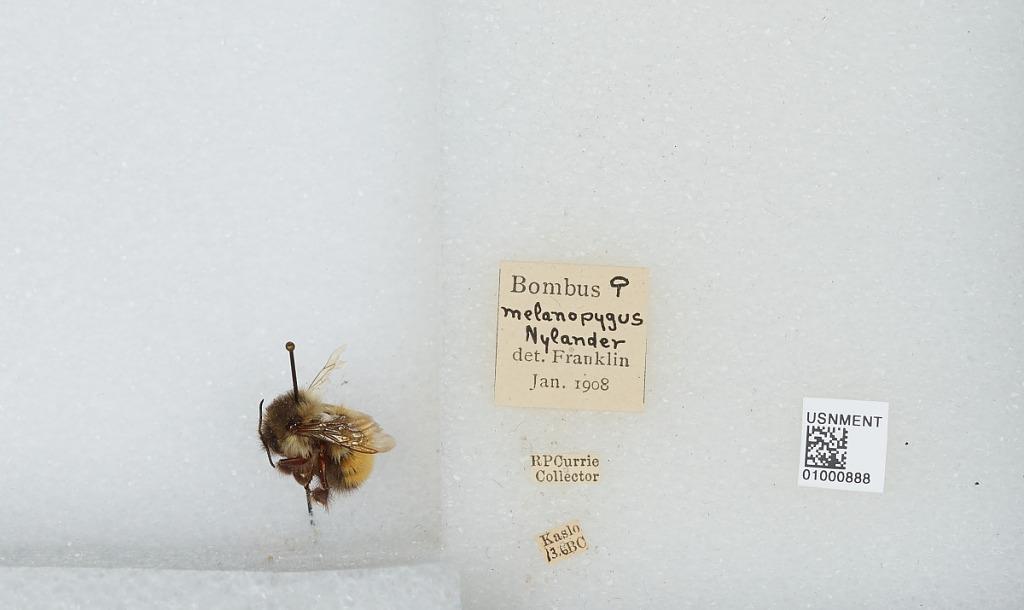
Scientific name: Bombus (Pyrobombus) melanopygus Nylander
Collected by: R. Currie
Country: Canada
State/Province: British Columbia
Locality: Kaslo
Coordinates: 49.9133, -116.911
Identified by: Franklin